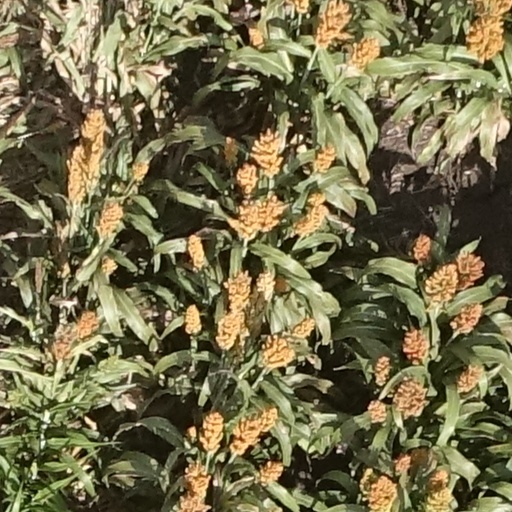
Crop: sorghum